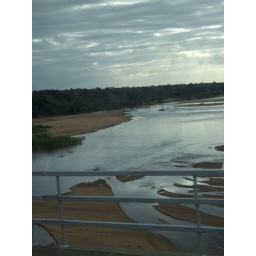
bridge over river 2